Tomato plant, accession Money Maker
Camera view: tilt-top (135 deg); turntable rotation: 240 degrees
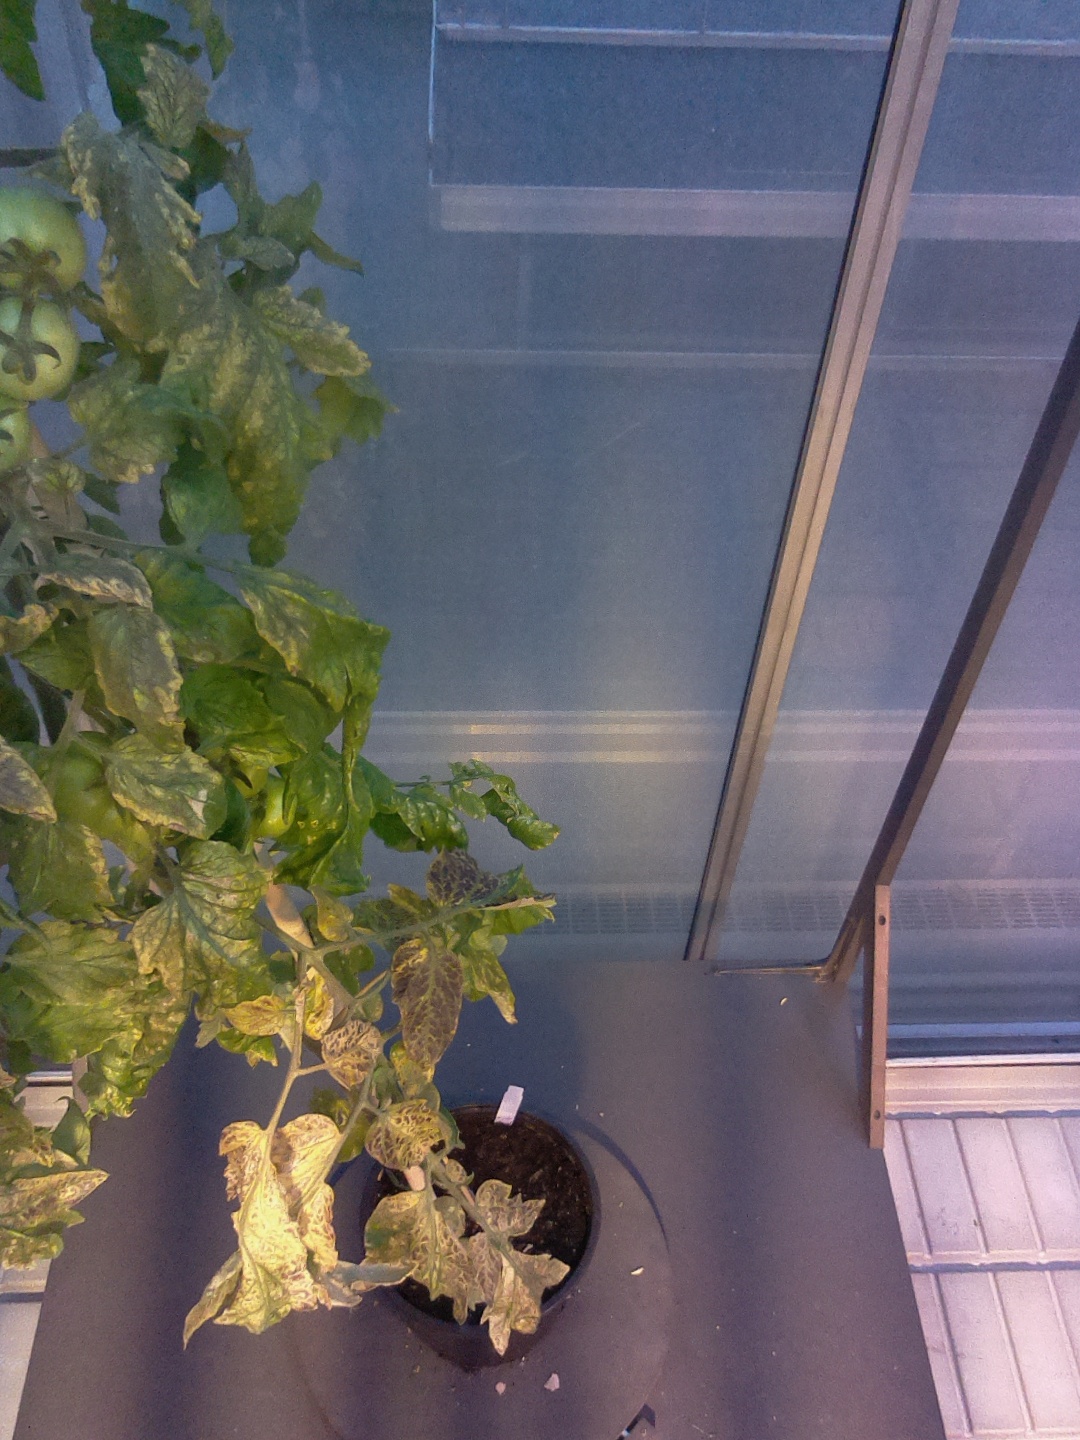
BBCH growth stage 79: 90% -100% of final fruit size